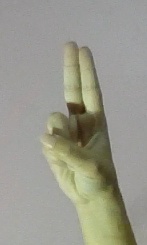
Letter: taa